Quinn Gleason

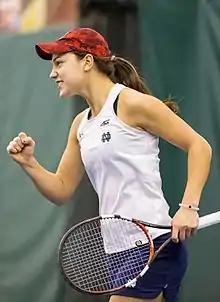
Gleason in 2016, scoring a point for the University of Notre Dame tennis team

Quinn Gleason (born November 10, 1994) is an American professional tennis player.